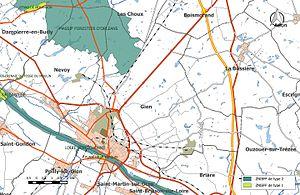
Carte des Zones naturelles d'intérêt écologique faunistique et Floristique (ZNIEFF) de la commune de fr:Gien.
Gien est une commune française située dans le département du Loiret, en région Centre-Val de Loire.